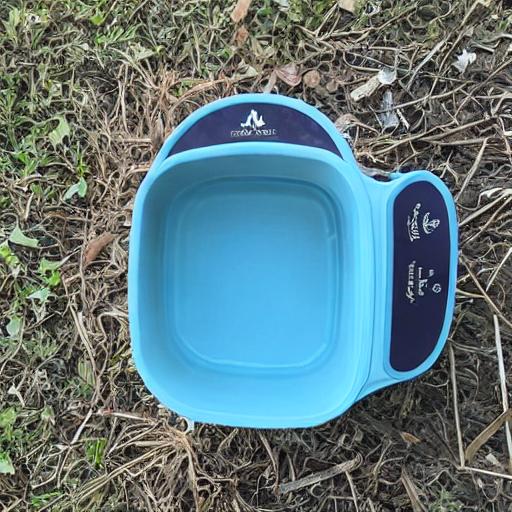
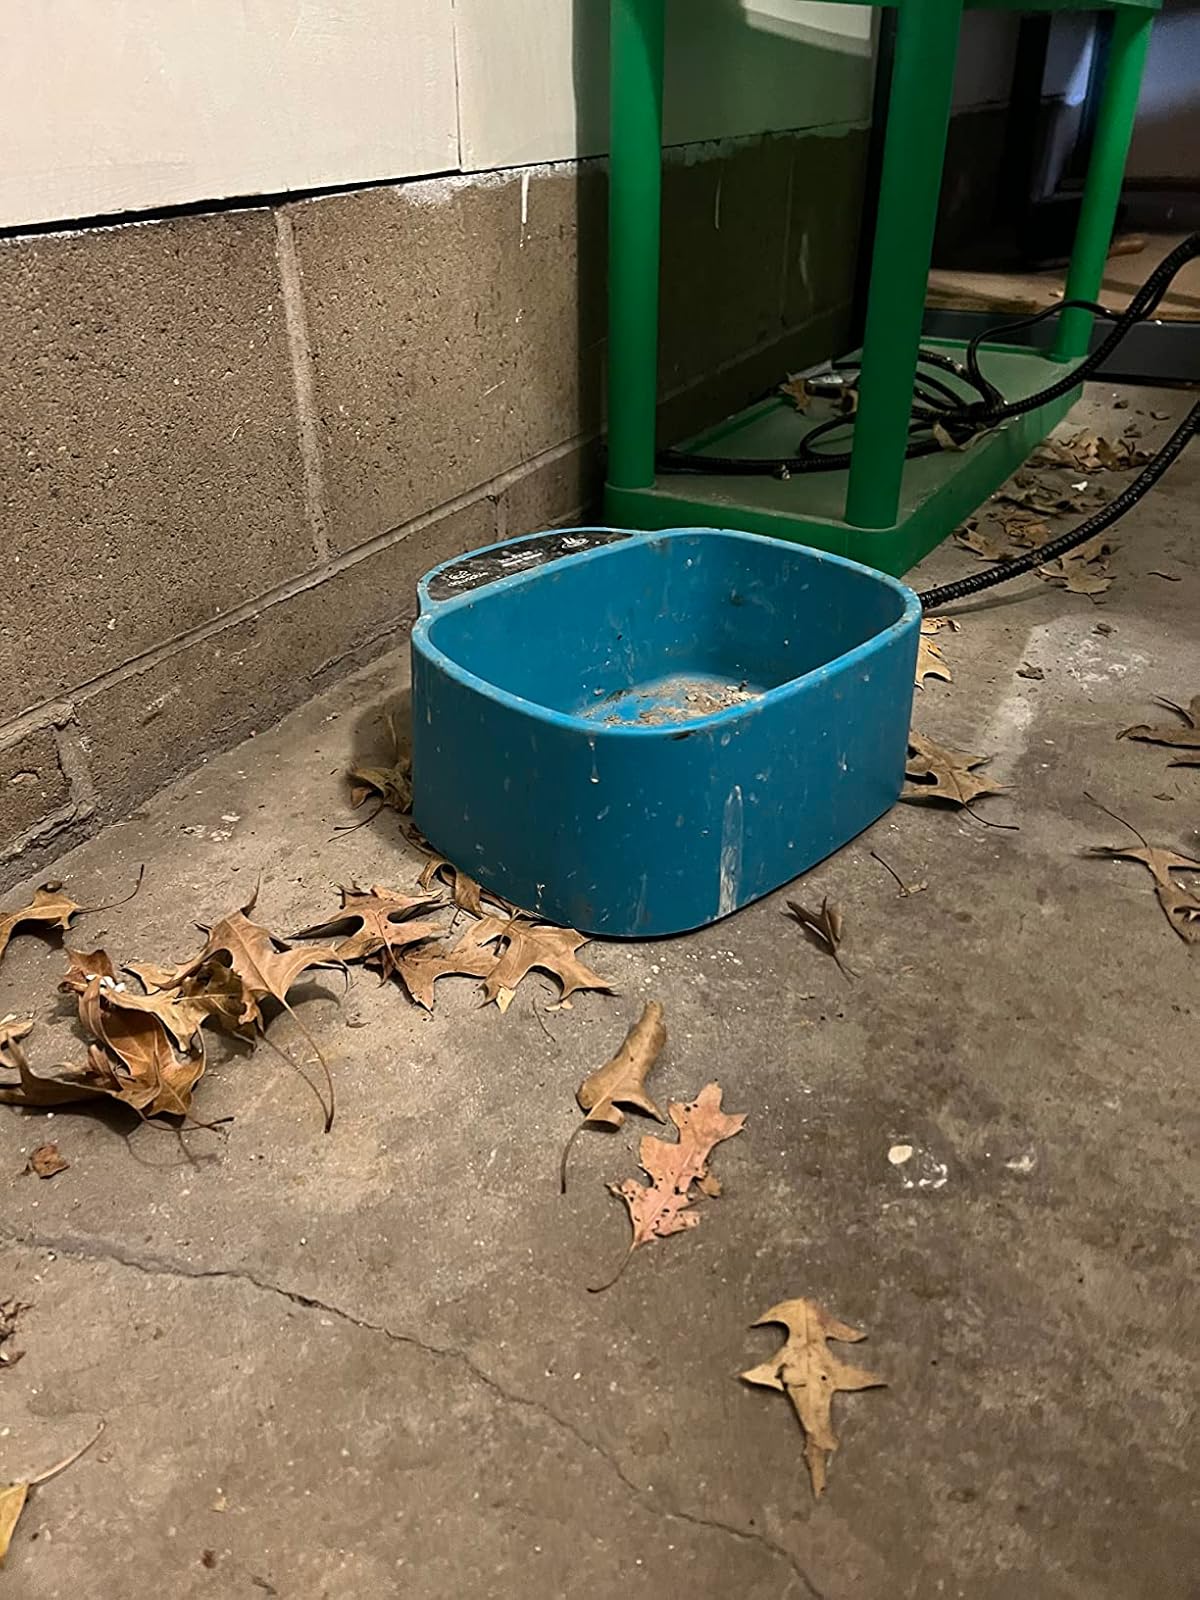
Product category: items_bowl
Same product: no